Sesinho

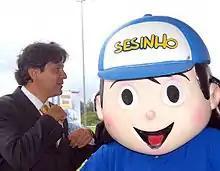
Sesinho and the former minister of education, Fernando Haddad

Sesinho is a popular Brazilian comic character and a mascot of SESI. He is characterized as a seven-year-old boy who is shrewd, smart, adventurous, and part of a gang named "Sesinho's Gang". The character was created in 1947, became popular through the 1960s, and recently became known again with the relaunch of the character in 2001. With the success of his magazine, the character was adapted for cartoons and multimedia in the following years.